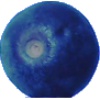
Label: huckleberry